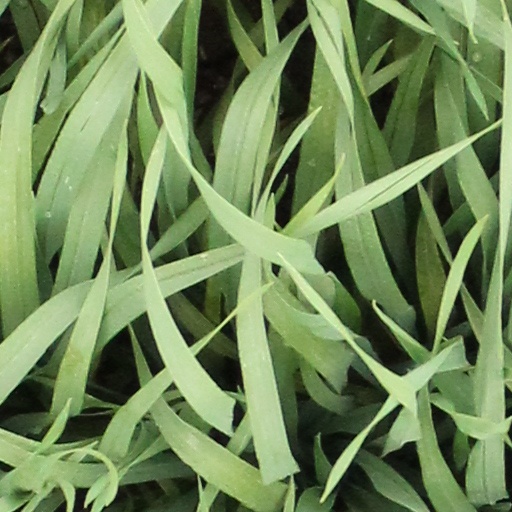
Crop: wheat